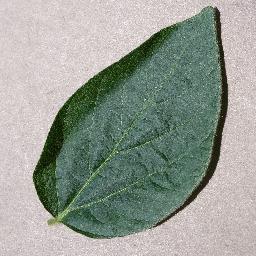
Label: Soybean___healthy